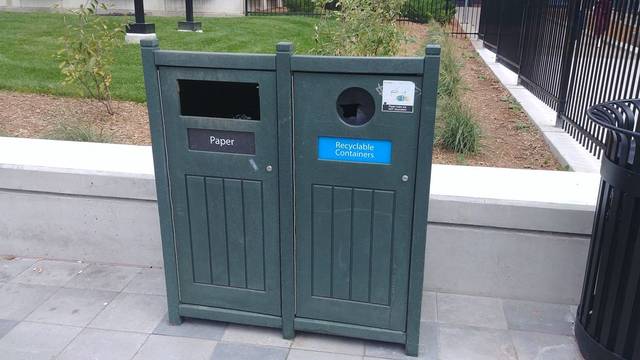
Region: Canada
Coordinates: 45.387, -75.698